Catherine Samba-Panza

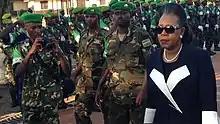
Samba-Panza with African Union soldiers in 2014

Following an escalation of the conflict in the CAR, Djotodia stepped down after nine months in power. Samba-Panza was chosen as the interim president, replacing acting president Alexandre-Ferdinand Nguendet. She was chosen from a list of eight candidates who had to prove they had no links to either the Séléka or the Anti-balaka. Samba-Panza later said that she accepted the position because she "couldn't stand by and do nothing while [her] country fell into chaos". Her call for talks between both sides to the conflict was welcomed by the parties. After beating Désiré Kolingba in a second round ballot 75 to 53, she said: